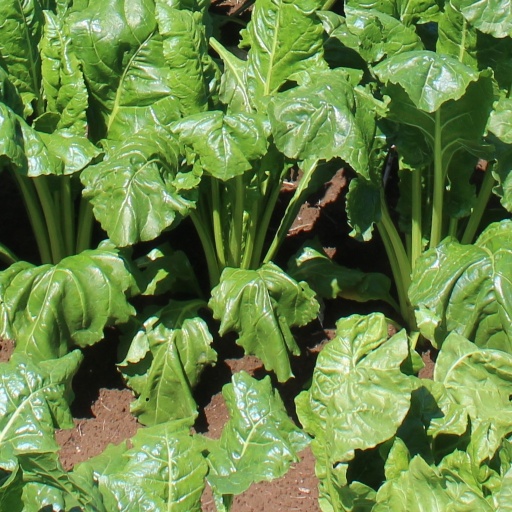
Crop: sugar beet